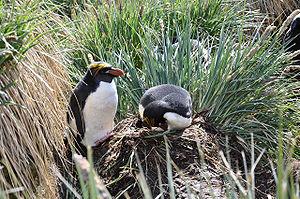
Gorfou doré (Eudyptes chrysolophus) - mâle et femelle au nid -Géorgie du Sud
Le gorfou doré ou gorfou macaroni, est une espèce d'oiseaux de l'ordre des Sphenisciformes, réparti à travers les îles sub-antarctiques. Comme les autres gorfous, il se distingue par une touffe de plumes jaunes de chaque côté de sa tête, appelée « aigrette ». Sa tête et son dos sont noirs alors que son ventre est blanc. Les adultes pèsent en moyenne 5,5 kilogrammes et mesurent 70 centimètres de long. Les mâles et les femelles ont une apparence relativement semblable, même si le mâle est plus gros avec un bec plus long. Comme tous les membres de sa famille, il est incapable de voler. Son corps fuselé contribue à son hydrodynamisme tandis que ses ailes raides et aplaties lui servent de nageoires.